Torrijos–Carter Treaties

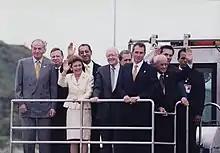
Ceremonial Transfer of Canal Zone at Miraflores Locks on 14 December 1999

Panamanian efforts to renegotiate the original Hay–Bunau-Varilla Treaty had been ongoing almost since it was first signed in November 1903, a few weeks after Panama obtained its independence from Colombia. However, activity to renegotiate or abrogate the treaty increased considerably after the Suez Crisis, and events in 1964 precipitated a complete breakdown in relations between the U.S. and Panama. On January 9 of that year, Panamanian students entered the canal zone to fly the Panamanian flag next to the American flag, per a 1963 agreement to defuse tension between the two countries. Panamanians watching the event began rioting after the students raising the Panamanian flag were jeered and harassed by American school officials, students, and their parents. During the scuffle, somehow the Panamanian flag was torn. Widespread rioting ensued, during which over 20 Panamanians were killed and about 500 were injured. Most of the casualties were caused by fire from U.S. troops, who had been called in to protect Canal Zone property, including private residences of Canal Zone employees. January 9 is a National Holiday in Panama, known as Martyrs' Day.